Mansa Cove

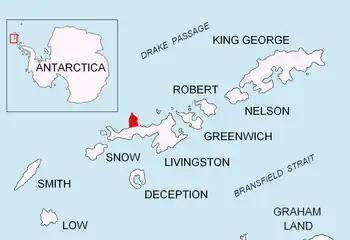
Location of Ioannes Paulus II Peninsula on Livingston Island in the South Shetland Islands.

Mansa Cove is the cove indenting for the east coast of the small ice-free promontory forming the north extremity of Ioannes Paulus II Peninsula, western Livingston Island in the South Shetland Islands, Antarctica and ending up in Cape Shirreff.